Amagi-class battlecruiser

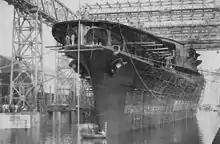
A large ship, covered with scaffolding, sits in harbor under a large gantry.

The Washington Naval Treaty, signed in February 1922, greatly reduced the tonnage allowed for capital ships in the signatory nations. The treaty also instituted a moratorium on new warship construction; battlecruisers canceled under this included one class each from Japan, the United States, and Great Britain: the "Amagi" class, the and the G3 class, respectively. The treaty did allow for battleship and battlecruiser hulls currently under construction to be converted into aircraft carriers, but only if these new carriers were kept under a 27,000-ton limit. Considering that the "Amagi" class were designed to displace at full load in their battlecruiser configuration, this would have been a rather difficult displacement to obtain. However, the Americans also had the same problem when designing a conversion of their "Lexington" class, so an exception, spearheaded by US Assistant Secretary of the Navy Theodore Roosevelt Jr., was added to the treaty that gave the five signatories the option of converting up to two capital ships that were under construction to 33,000-ton aircraft carriers. This resulted in the United States and Japan quickly reordering two ships each. Japan chose "Amagi" and "Akagi", the two ships nearest to completion, for conversion. Their guns were turned over to the Imperial Japanese Army for use as coastal artillery; three of their main gun turrets were installed in Tokyo Bay, at Busan, Korea, and on Iki Island in the Strait of Tsushima. The rest of their guns were placed in reserve and scrapped in 1943.